Maria Eugenia Chellet

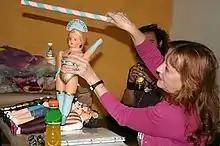
Chellet with a doll made in collaboration with the Miss Lupita project workshop at the Casa Talavera Cultural Center

María Eugenia Chellet (born 1948) is a Mexican artist who has evolved from photography to mixed media and currently focuses mostly on performance. Her work focuses on exploring female archetypes and other images relating to femininity, often using herself (self portrait) in roles such as female Biblical figures, those in classical artwork and those from commercial mass media of the 20th century to the present. Her work has been recognized with membership in the Salón de la Plástica Mexicana.